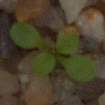
Label: shepherds_purse